Parks and gardens of Adelaide

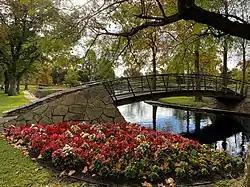
Rymill Park in autumn.

List of Adelaide parks and gardens refers to parks and gardens within the metropolitan area in South Australia known as Adelaide.